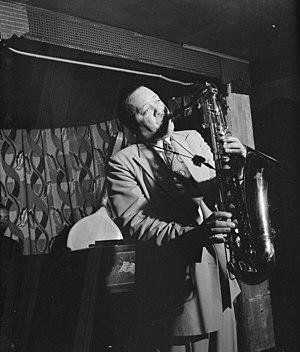
Lester Willis Young, surnommé le Prez, né le 27 août 1909 à Woodville dans le Mississippi et mort le 15 mars 1959 à New York, est un saxophoniste, clarinettiste et compositeur afro-américain de jazz.